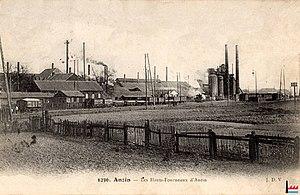
Anzin - Les Hauts-Fourneaux d'Anzin